2016 NRL Grand Final

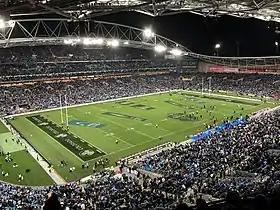
ANZ Stadium, where the match was played

The Sharks were coached by Shane Flanagan for the 5th season and captained by Paul Gallen. Heading into the season, expectations were high for Cronulla after their 2015 campaign and recruitment over the previous two seasons, which included Michael Ennis, James Maloney and Ben Barba, while bringing up Valentine Holmes from NSW Cup, all of whom were widely praised as the season progressed. Cronulla-Sutherland set the record for the longest winning streak in the club's history during the 2016 season, winning 15 games in a row from round 4 to round 20, whilst also breaking their previous best winning streak of 11 in a row.